KBET (AM)

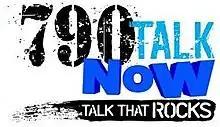
Previous logo

KBET began broadcasting a talk format on April 19, 2012. It carried nationally syndicated conservative talk shows most of the day, mainly from Westwood One. Shows included Chris Plante, Dan Bongino and "Red Eye Radio." In addition, "Armstrong & Getty" from KSTE Sacramento was heard in morning drive time. Alex Jones from the Genesis Communications Network aired early weekday and weekend mornings and "Ground Zero with Clyde Lewis" was heard in late evenings. Most hours began with an update from Fox News Radio.